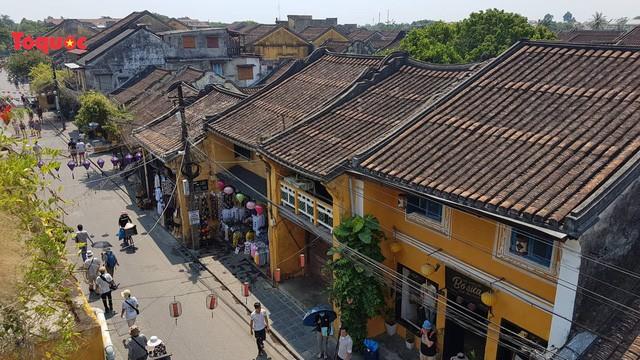
có nhiều ngôi nhà lợp mái ngói xuất hiện san sát nhau trên con phố